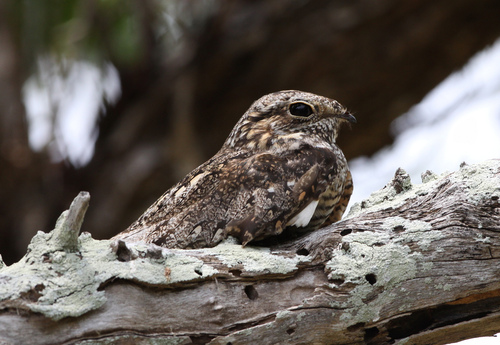
small pudgy bird with dark brown feathers that have black stripes from the head to the tail.
this is a brown bird with a very small bill and proportionally large eyes.
the bird has grey, brown and white speckled feathers as camouflage but the eye is solid black and the beak is small and hooked.
a brown bird with very small bill, a large breast area and wings
this bird is brown and white in color with a curved beak, and brown eye rings.
this bird has wings that are brown and has round black eyes
this bird has the color of bark - a combination of browns and whites with a black eye.
the bird has a slanted black eyering and a brown spotted back.
this bird has a curved bill, with a white, brown and grey speckled crown, breast, coverts, and secondaries.
this bird is brown with white and has a very short beak.
Species: Nighthawk